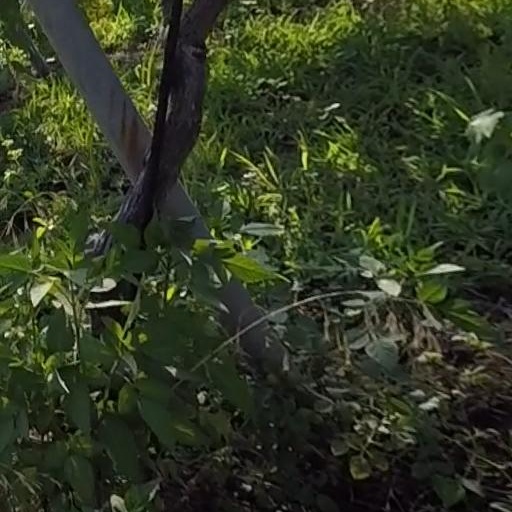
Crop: grape